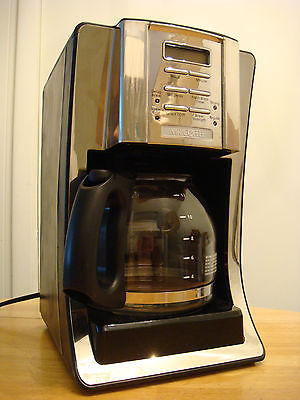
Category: coffee maker